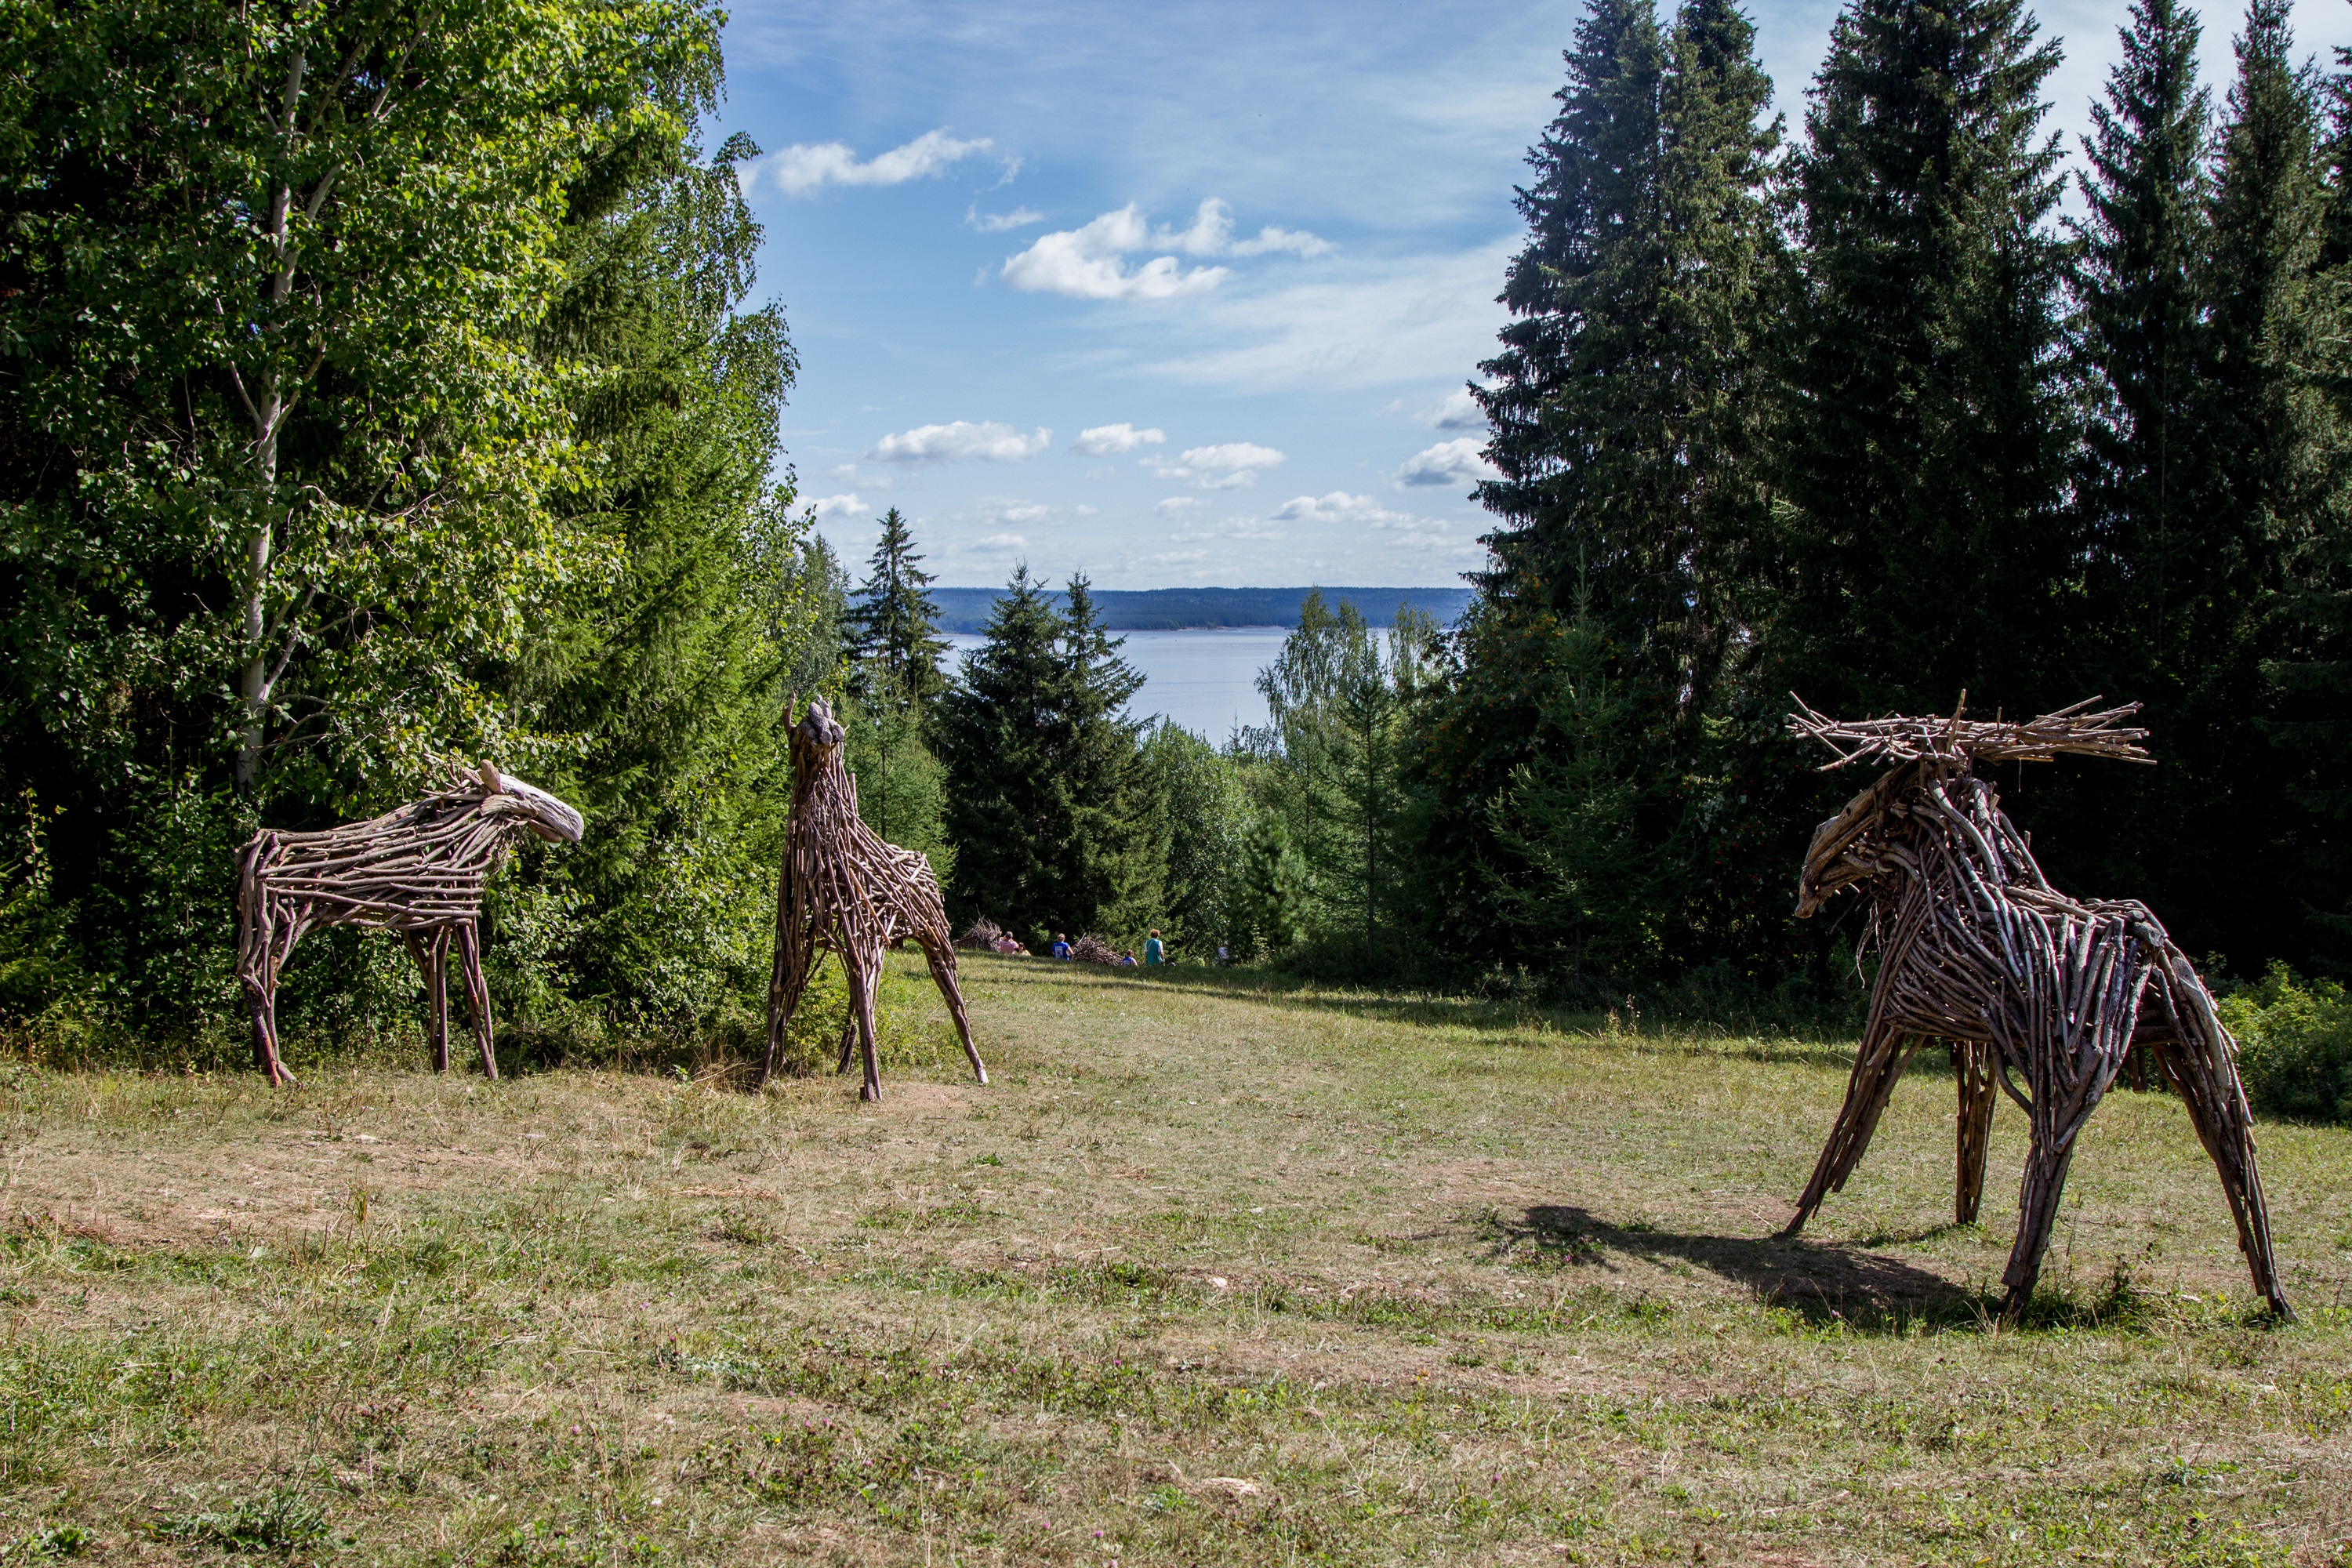
nature, forest, wilderness, meadow, adventure, summer, pine, wildlife, deer, fauna, savanna, giraffe, woodland, safari, ecosystem, giraffidae, wood deer